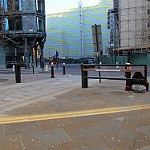
Scene: Outdoor